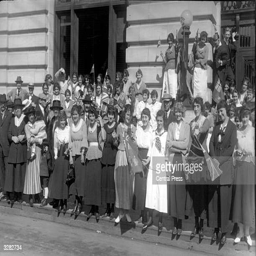
a crowd in a street to welcome monarch then person during his royal tour